Littlemill distillery

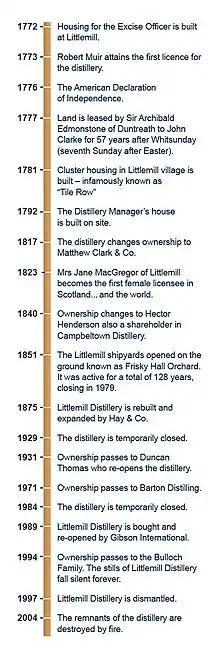
The timeline of the Littlemill Distillery

Littlemill distillery was a Lowland single malt Scotch whisky distillery in Bowling, West Dunbartonshire.